32nd Infantry Regiment (United States)

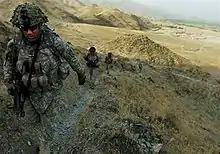
Soldiers with 1st Battalion, 32nd Infantry Regiment on patrol in Kunar Province, Afghanistan.

Elements of the regiment were among the units that participated in the Battle of Triangle Hill from October to November 1952.